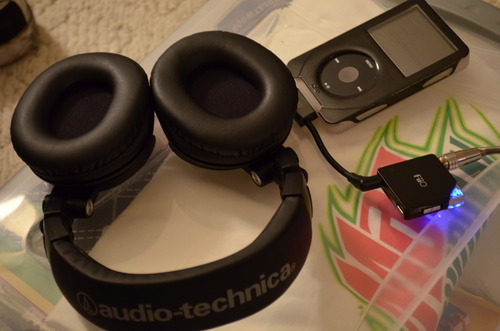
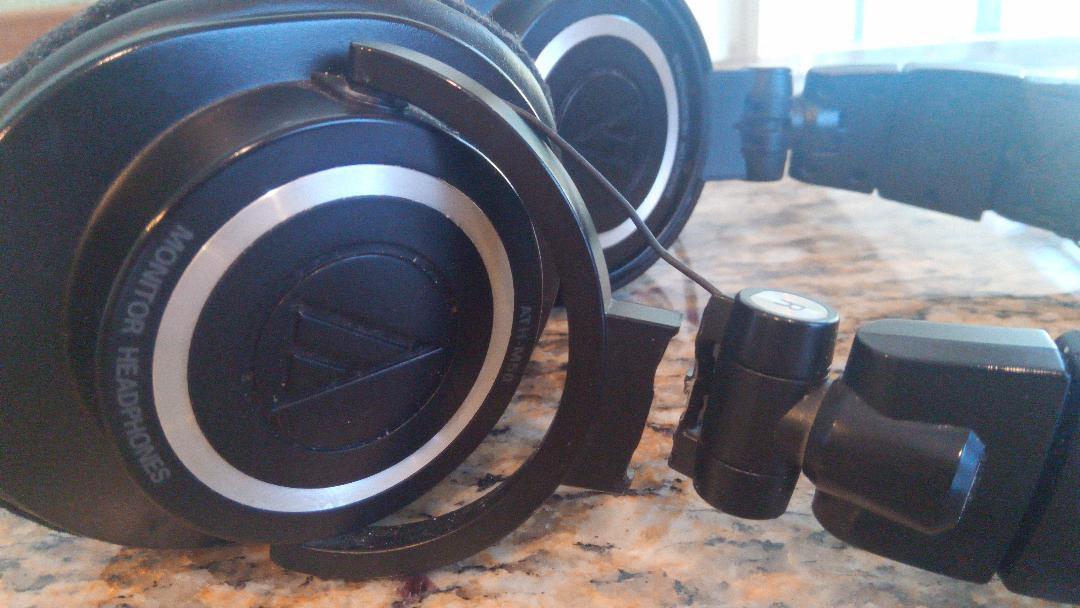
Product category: headphones
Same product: yes